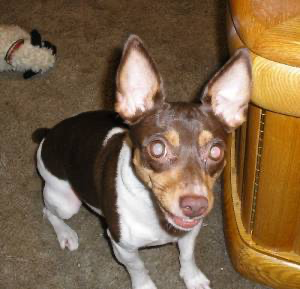
Animal: dog
Breed: chihuahua